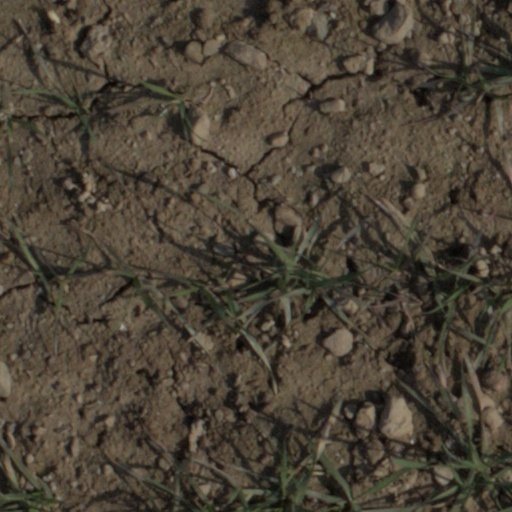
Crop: wheat